Pilatus Aircraft

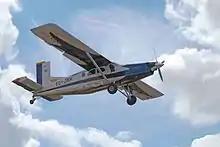
The PC-6 Porter was the first Pilatus aircraft to achieve widespread international success.

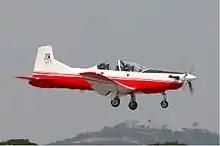
A Royal Malaysian Air Force Pilatus PC-7 Mk2

In August 1938 Vickers offered Spitfire aircraft to the Swiss "Kriegstechnische Abteilung" (KTA). Antoine Gazda, working as a sales manager for the Werkzeugmaschinenfabrik Oerlikon, negotiated a licence agreement with Vickers and offered swiss-built Spitfires to the Flugwaffe. On October 21, 1938, a society named «Studiengesellschaft zur Gründung einer Flugzeugfabrik AG» was founded and designated the future company to be located at Stans. However the authorities decided to buy complete aircraft from Messerschmitt in Germany. Without the now obsolete «Studiengesellschaft», Emil Bührle and Gazda continued on the project and founded the Pilatus Flugzeugwerke AG with the help of Elektrobank on 16. Dezember 1939. Construction of a production building started in March 1940. After forming, the company obtained contracts to do maintenance and repairs for the Swiss Air Force. The first venture of the new company was the assembly of EKW C-35 reconnaissance biplanes from spare parts, along with overhaul work on other types.